Plas Teg

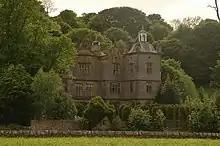
Plas Teg (2007)

Plas Teg is a Grade I listed Jacobean house in Wales. It is near the village of Pontblyddyn in Flintshire, between Wrexham and Mold. It is considered to be one of the finest examples of Jacobean architecture in Wales, and the finest in North Wales.